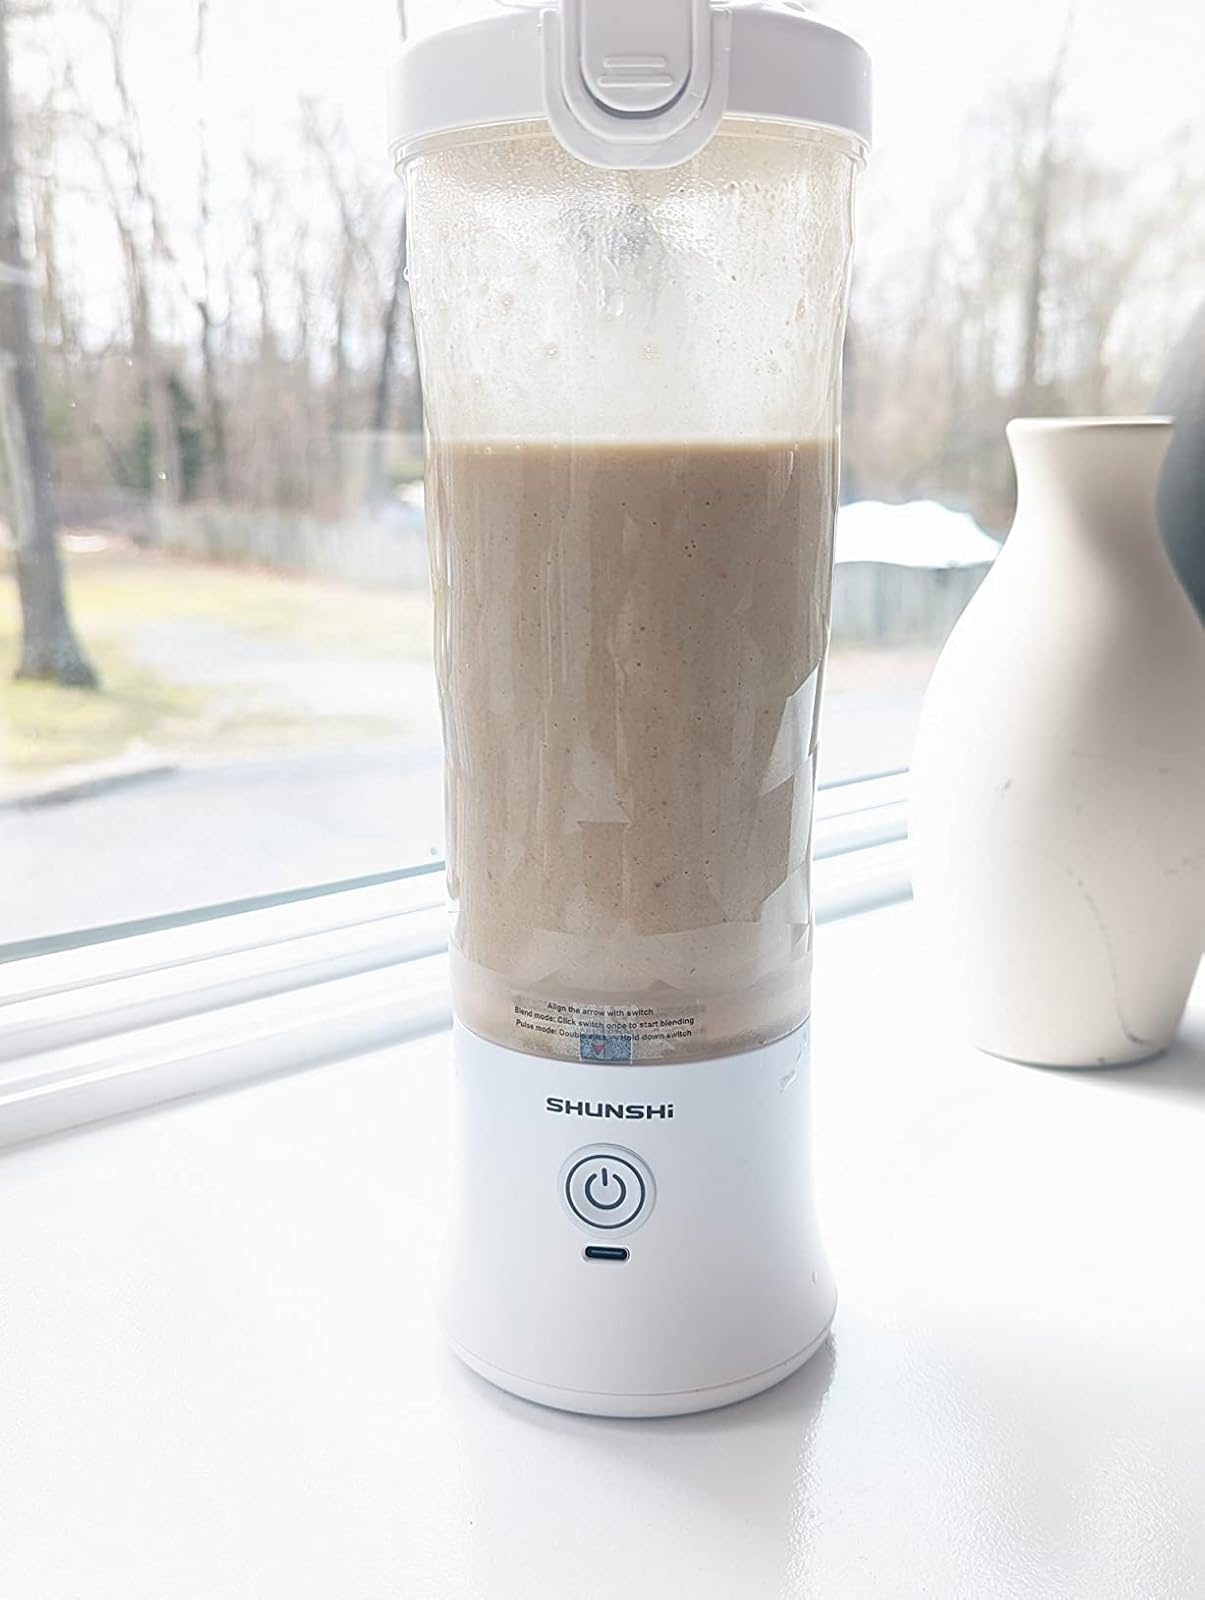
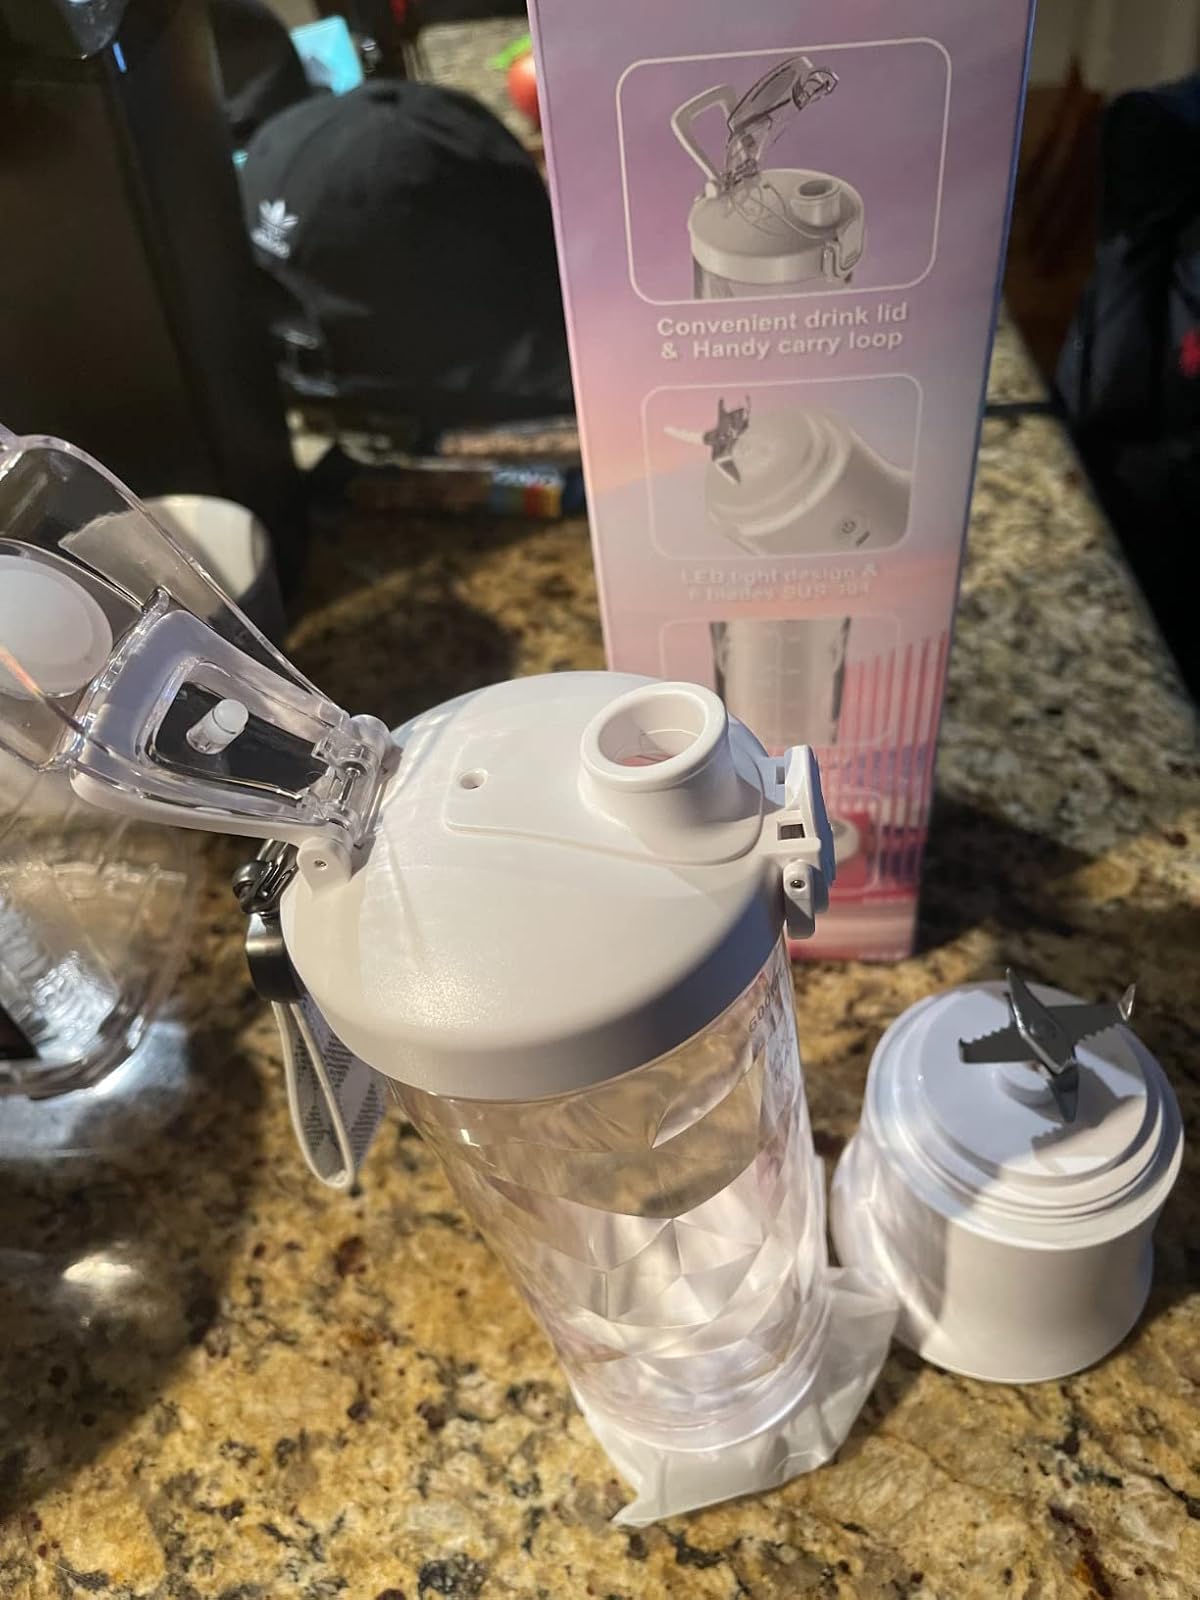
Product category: items_blender
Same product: yes